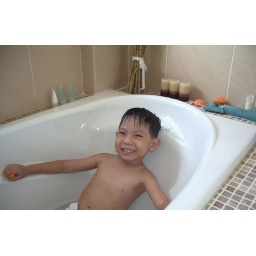
My house on the hill in Antipolo.